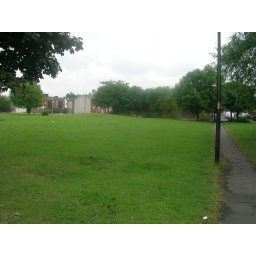
Some playing field and a nice row of back-to-back houses here in Openshaw ;)